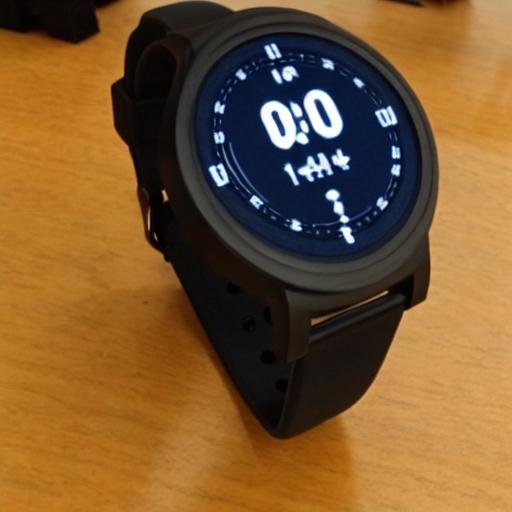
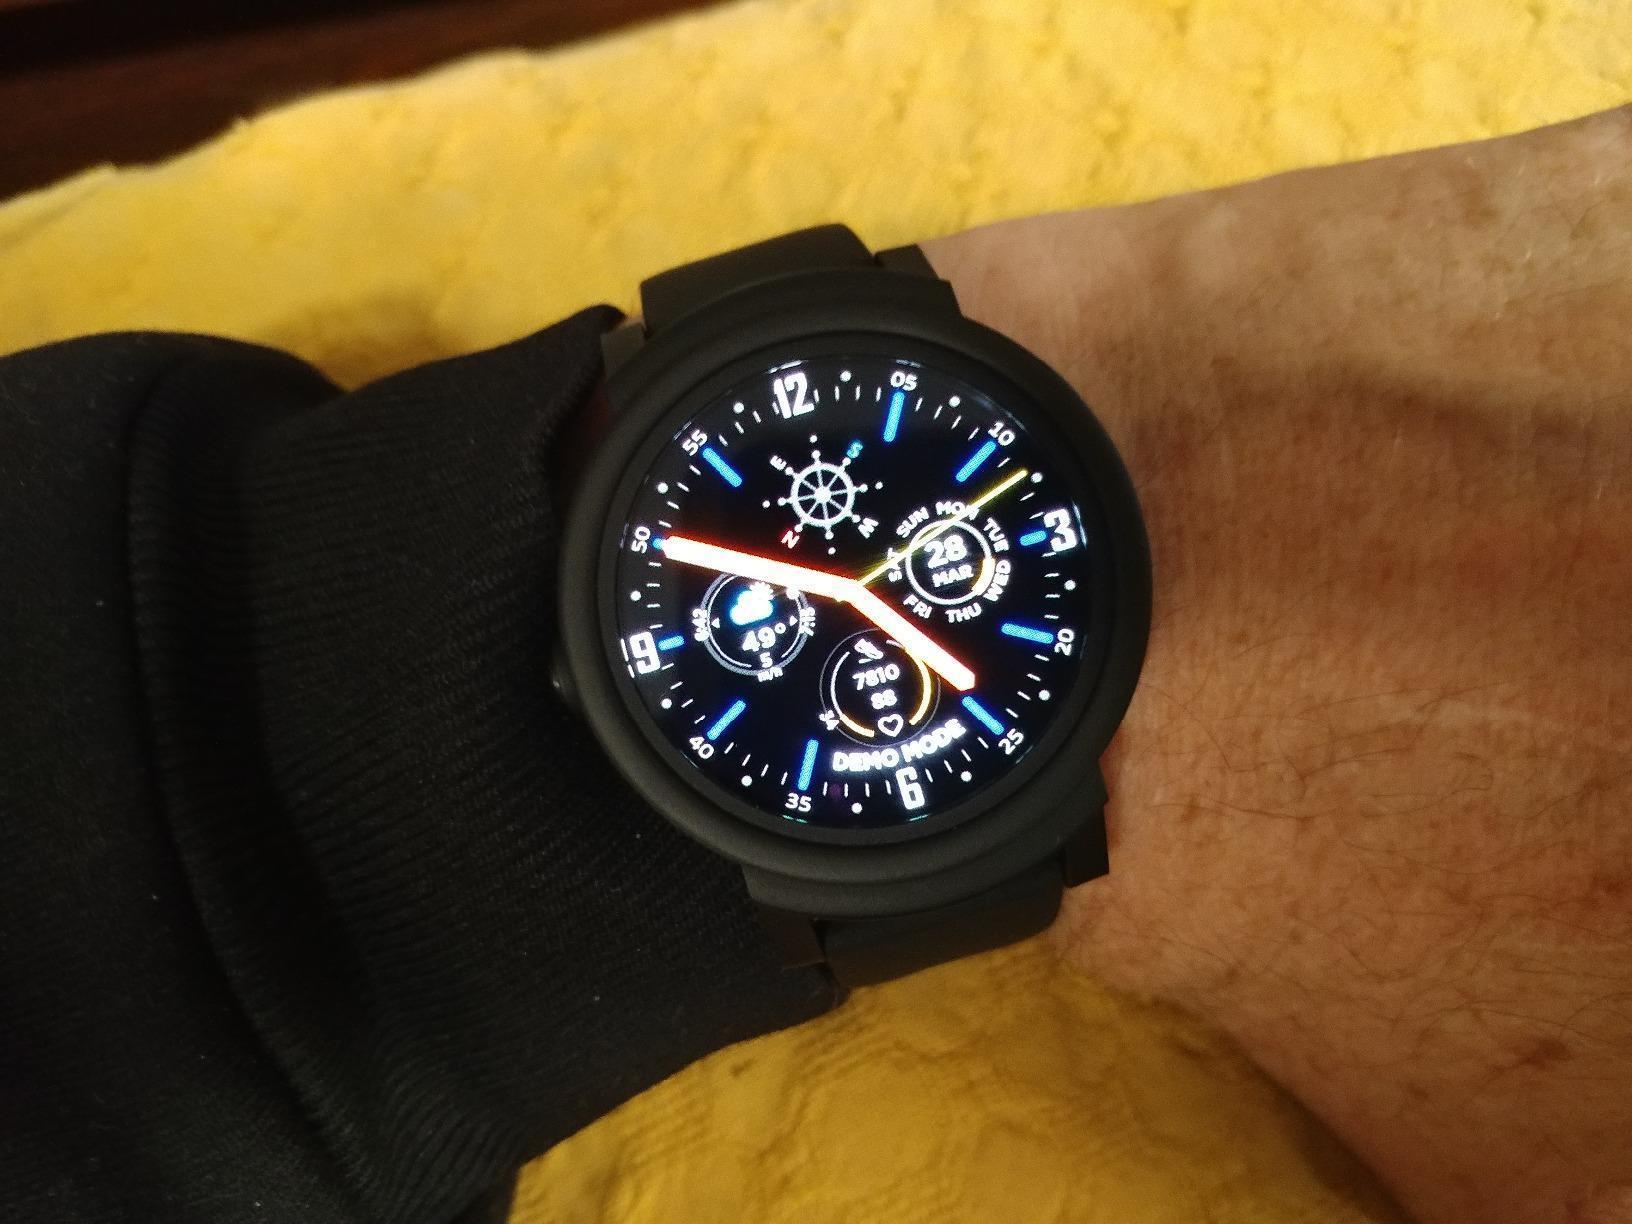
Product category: smartwatch
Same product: no